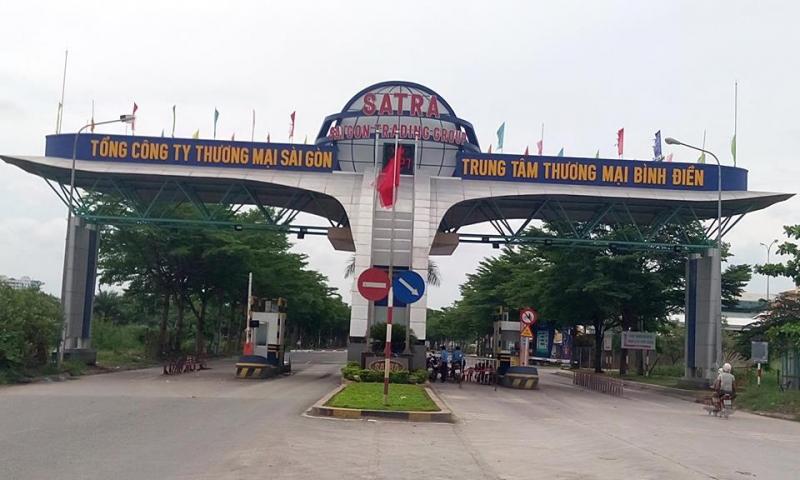
trạm kiểm soát xuất hiện ở cả hai bên của con đường